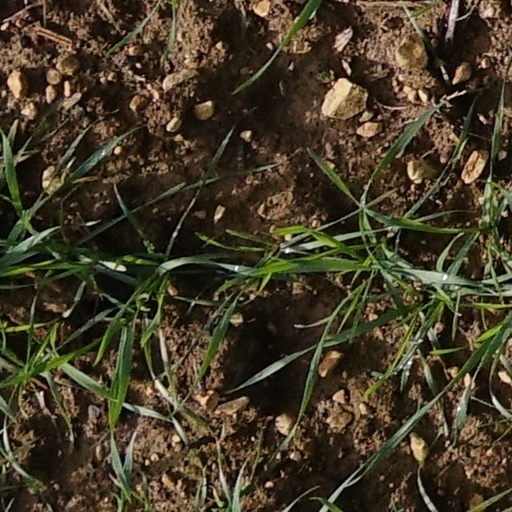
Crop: wheat